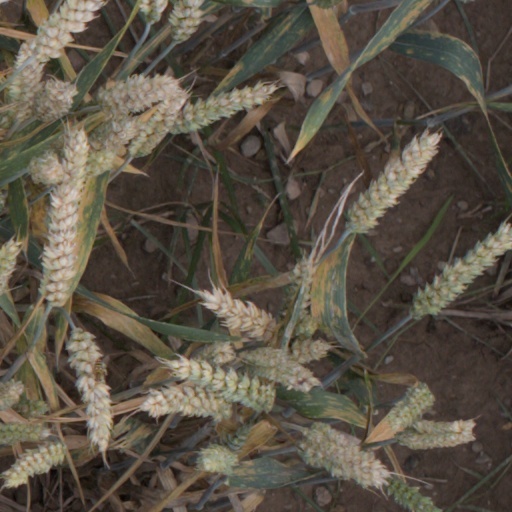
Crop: wheat